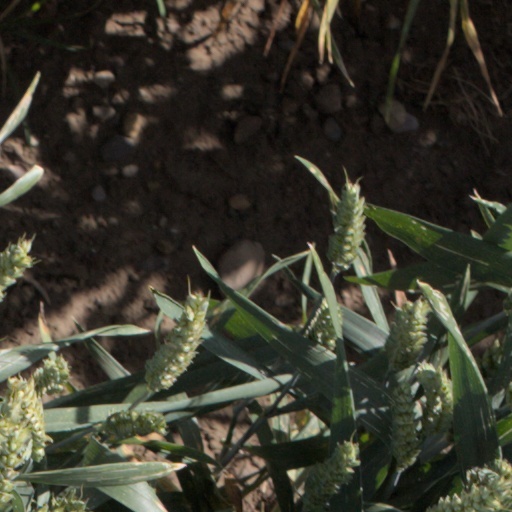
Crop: wheat